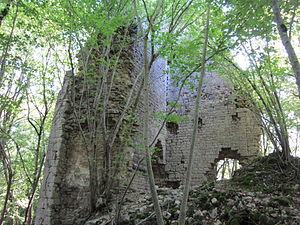
Le château de Vaite est un ancien château fort ruiné situé en limite des communes de Champlive et Laissey, dans le département du Doubs et la région Bourgogne-Franche-Comté.
Laissey est une commune française située dans le département du Doubs en région Bourgogne-Franche-Comté. Les habitants se nomment les Laisséens et Laisséennes.
Champlive est une commune française située dans le département du Doubs, en région Bourgogne-Franche-Comté.